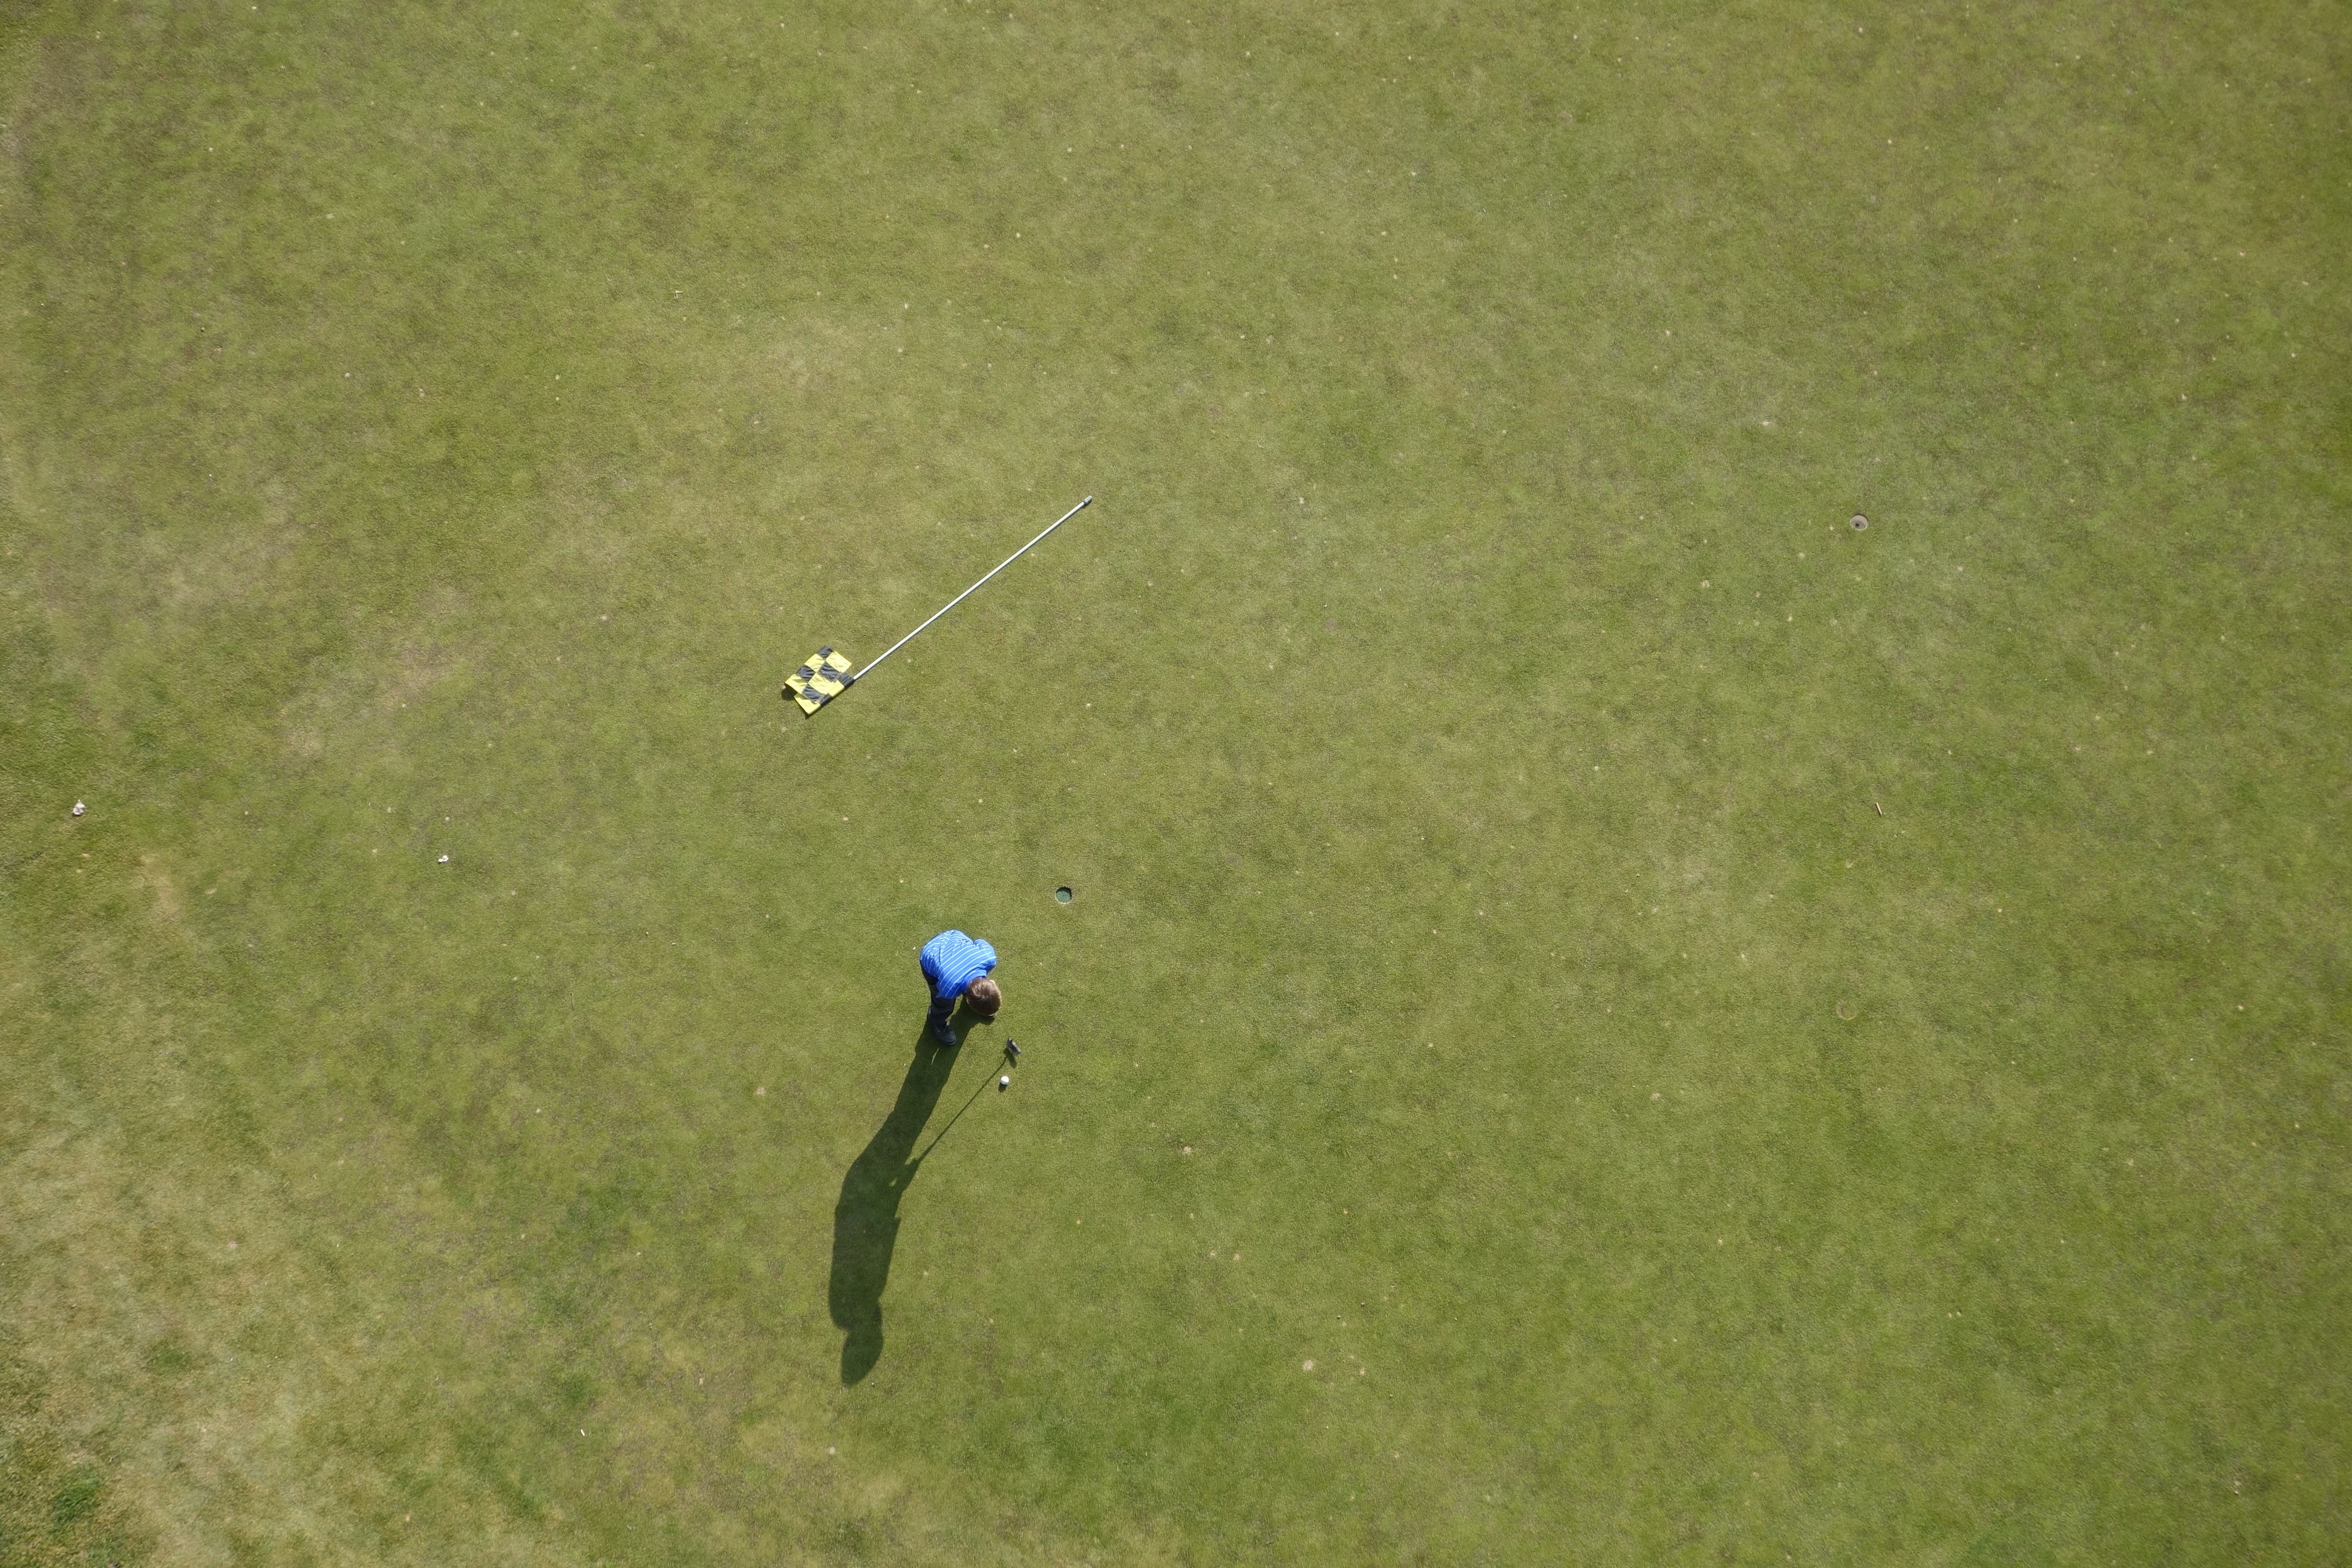
grass, person, game, green, flag, fauna, golf, golf course, ball, athlete, golfer, putt